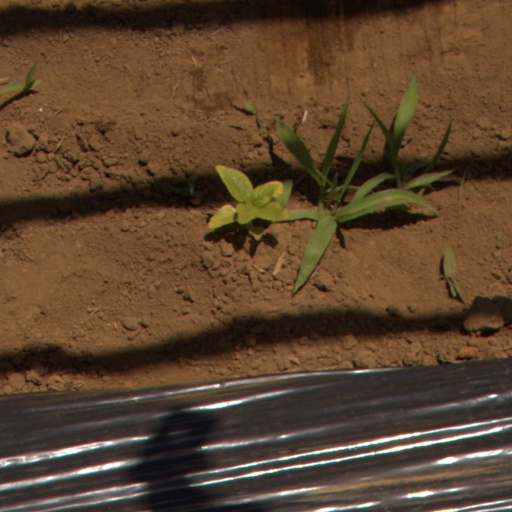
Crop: Jerusalem artichoke